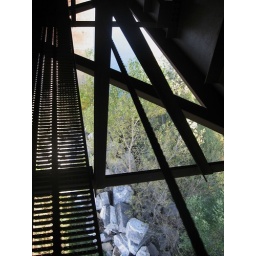
The terrifying beginning of our walk in the train bridge